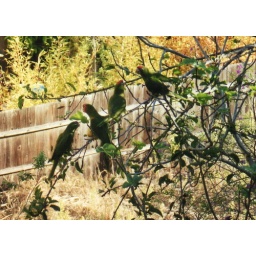
The Coit tower parrots in our apple tree